Sund, Norway

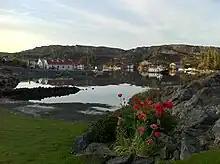
View of Forlandsvåg

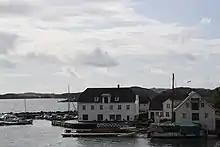
Historic businesses in Glesvær harbor

The parish of Sund was established as a formannskapsdistrikt (municipality) on 1 January 1838. It originally included many islands to the southwest of the Bergen Peninsula. On 1 January 1886, the southern archipelago in Sund (population: 2,396) was separated to form the new Austevoll Municipality. This left Sund with 2,112 residents.